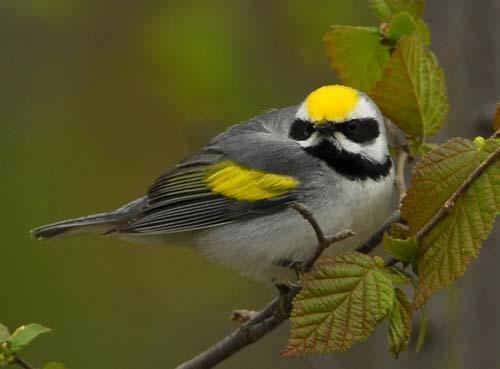
A photo of a golden winged warbler